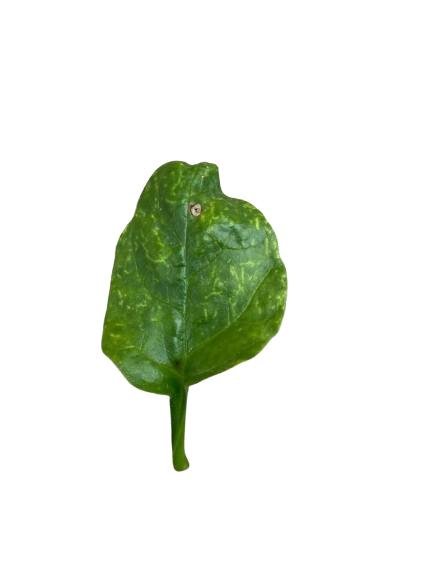
Label: Bacterial-Spot